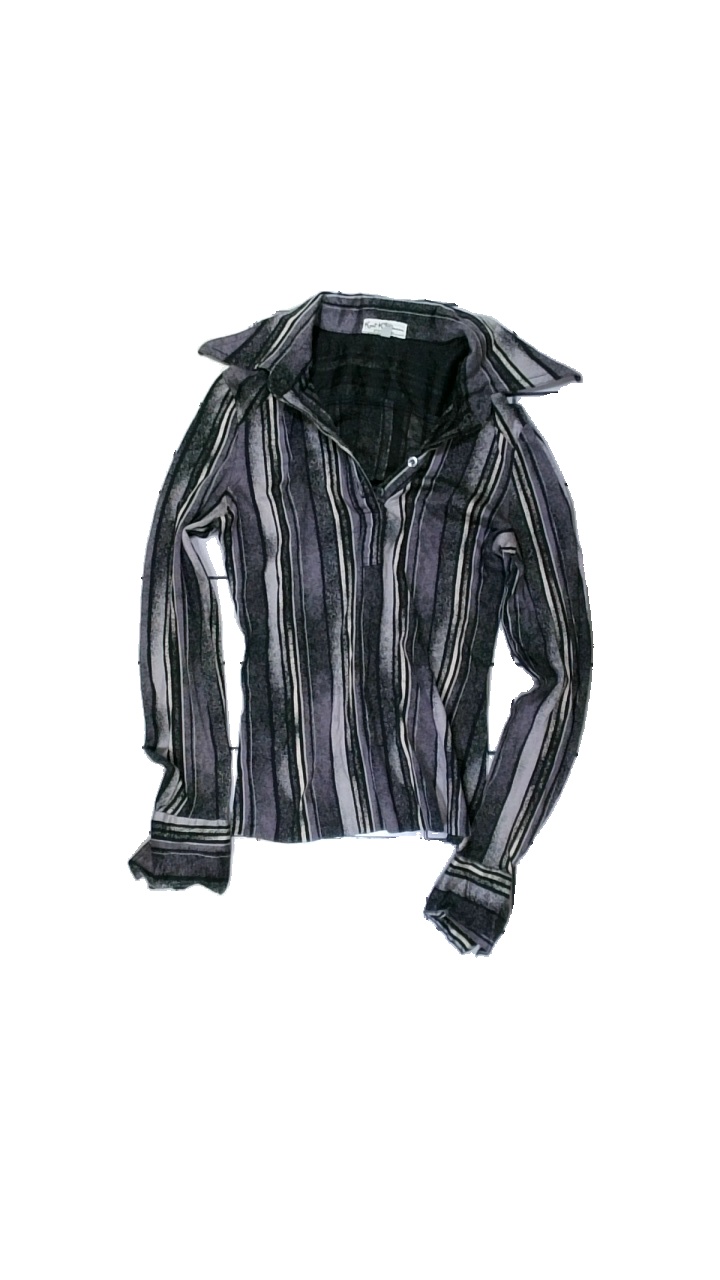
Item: Shirt (Ladies)
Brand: Kurt Kellermann
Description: randig skjorta, några lösa trådar, vintage
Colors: Black, Purple, Grey
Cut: Regular
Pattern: Striped
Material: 100% cotton
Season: All
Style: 80s
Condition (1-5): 4
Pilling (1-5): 5
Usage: Reuse
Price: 50-100